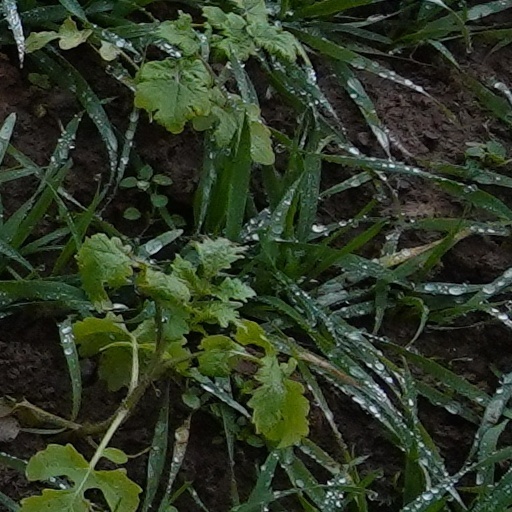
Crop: wheat